Karen Grylls

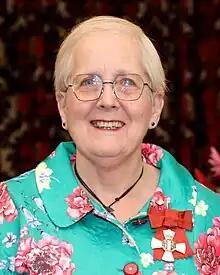
Grylls in 2023

Karen Lesley Grylls (born 9 July 1951) is a New Zealand choral conductor. She is an associate professor in choral conducting at the University of Auckland and founder of Voices New Zealand Chamber Choir.